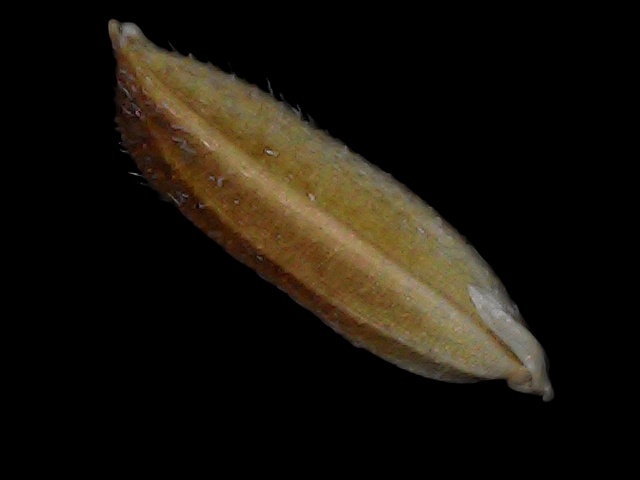
Rice variety: Bd56